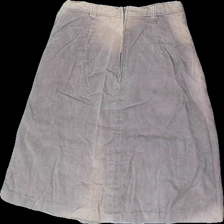
View: back
Type: Skirt
Category: Ladies
Brand: Missing
Colors: Beige
Material: 100% cotton
Cut: Regular
Size: 36
Season: All
Stains: Major
Smell: Minor
Price range: <50
Recommended usage: Recycle
Comment: minor detergent smell, discolored